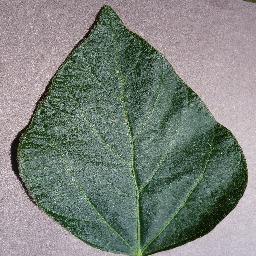
Label: Soybean___healthy